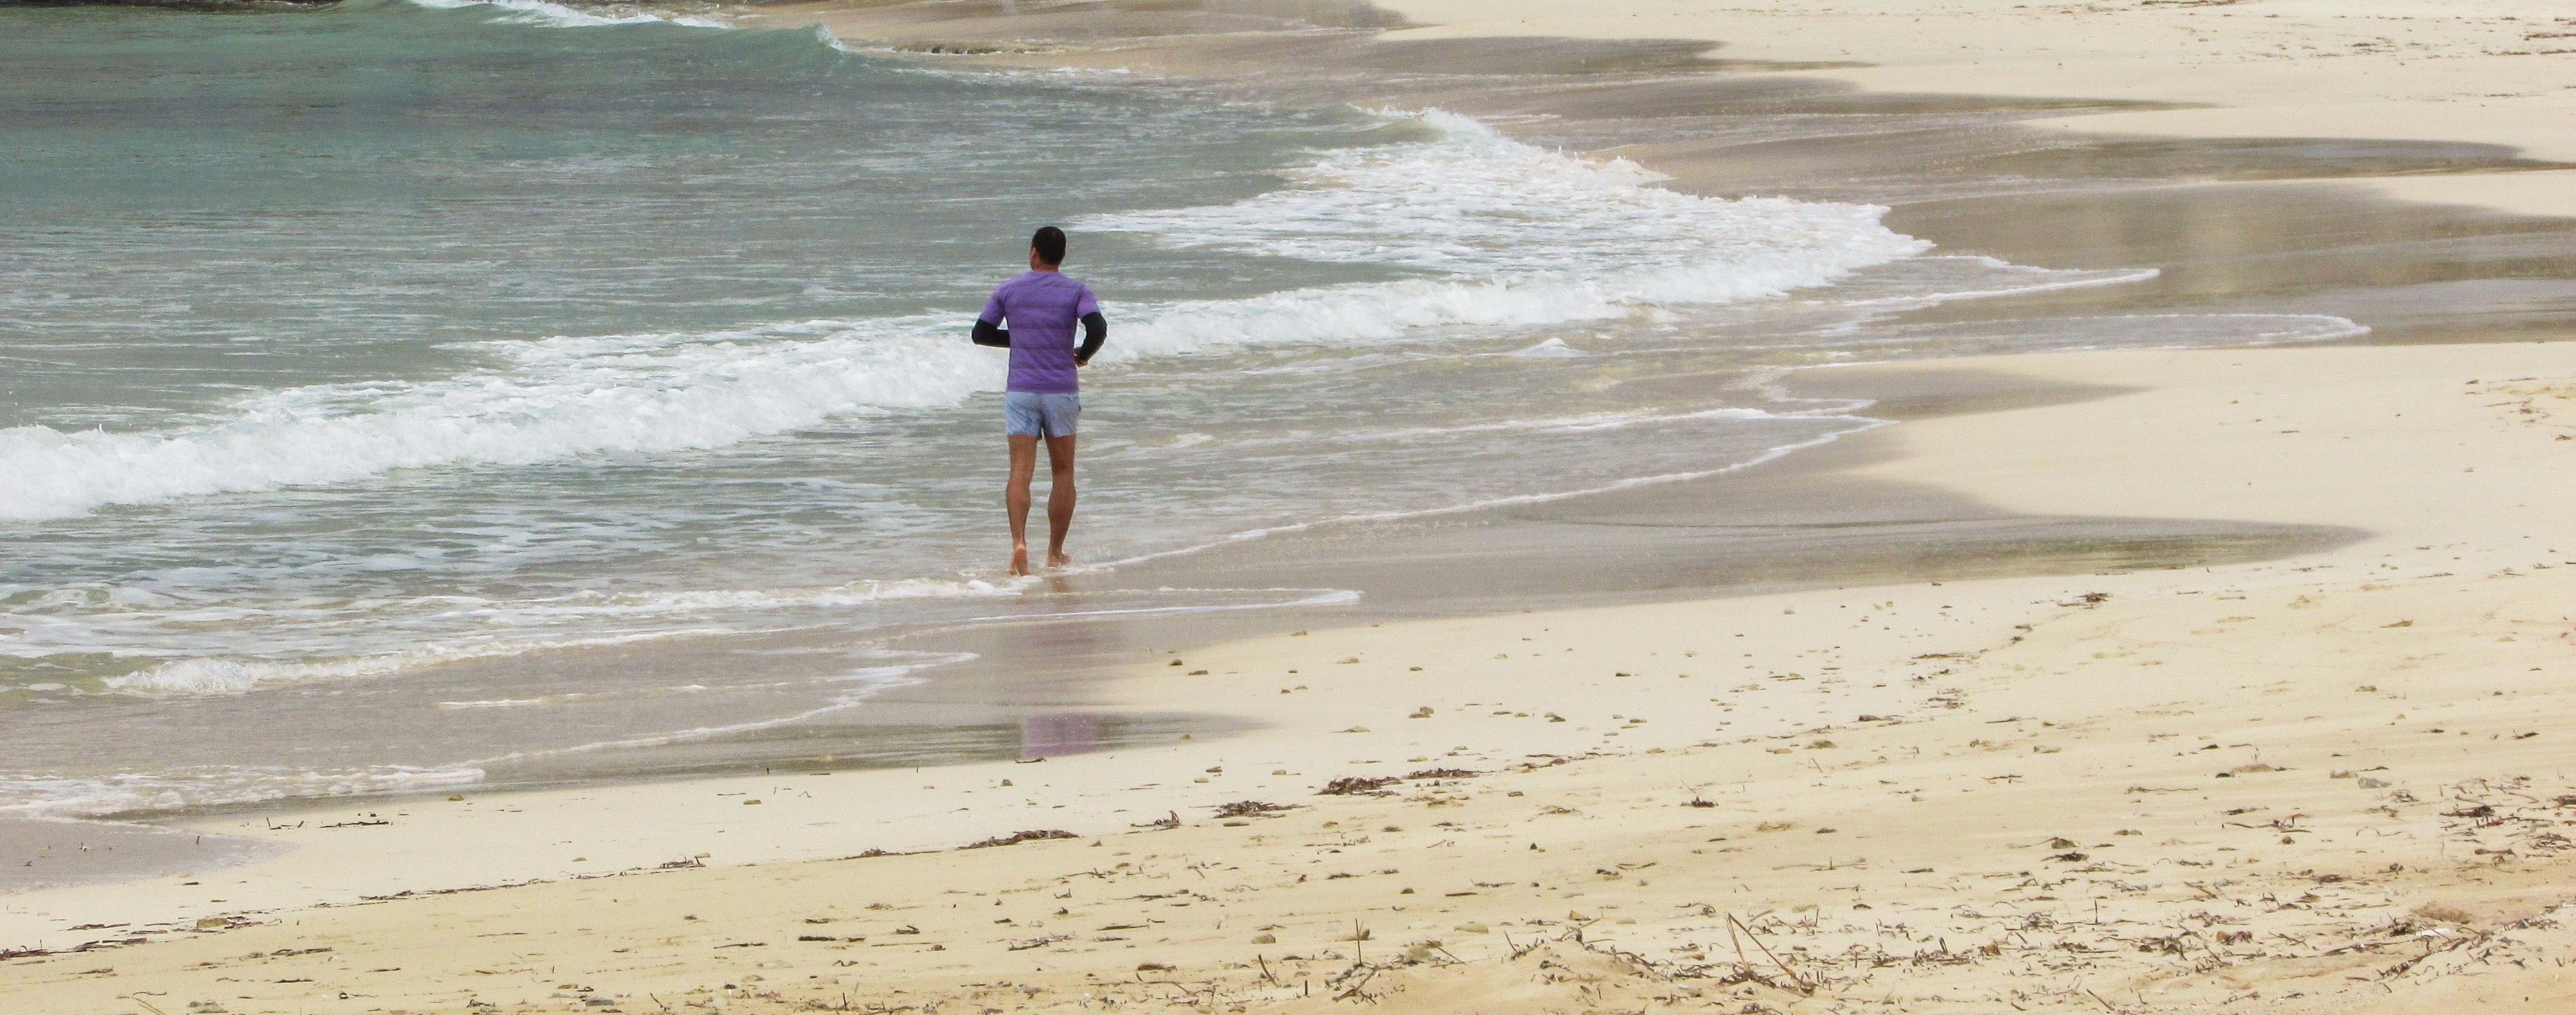
beach, sea, coast, outdoor, sand, shore, wave, jogging, runner, exercise, fitness, body of water, active, mudflat, wind wave